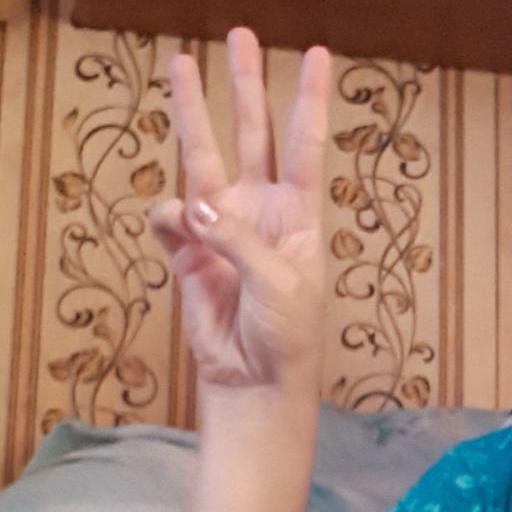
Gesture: three